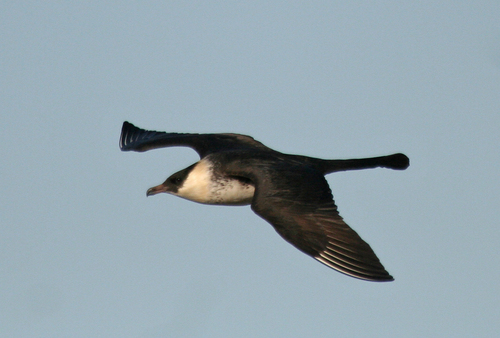
this bird in flight has a mostly black body and wings, with a grey/white belly and a black bill.
the bird has a small black bill that is curved and a white breast.
this bird has a short curved bill, a white throat and breast, and a black crown.
a medium bird with black wings and rectrices and a white chest and nape.
white and brown bird with long slender bill, brown crown and black back.
a dark brown bird with an off-white abdomen, long wings with white primaries, and a long tail which ends in a bulb.
this bird has a black crown with dark brown coverts and a orange bill
this bird is white and black in color, with a black and brown beak.
this bird has a long black tail and dark brown wings.
this bird is mostly black with a white breast and nape and a black crown.
Species: Pomarine Jaeger